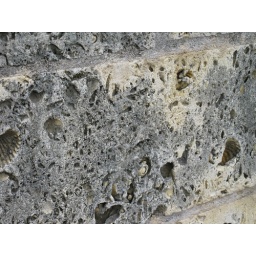
Fossils in the wall by sidewalk at the Harry Ransom Center